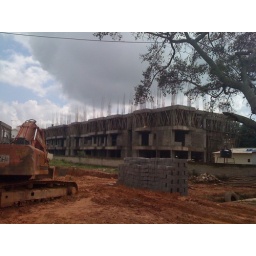
Using wooden poles as floor supports in Bangalore, India